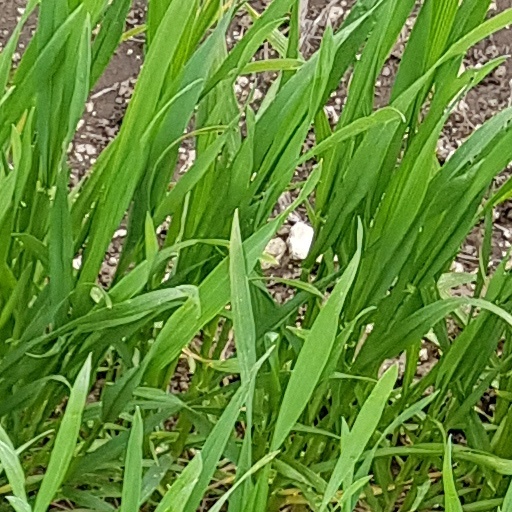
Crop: wheat